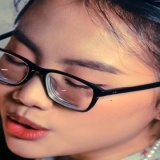
ca sĩ Phương Mỹ Chi